Answer in natural language. Is sleek silver floor lamp with white drum shade (highlighted by a red box) further away or in front of gray rectangular bed (highlighted by a blue box)? Choose between the following options: in front or further away
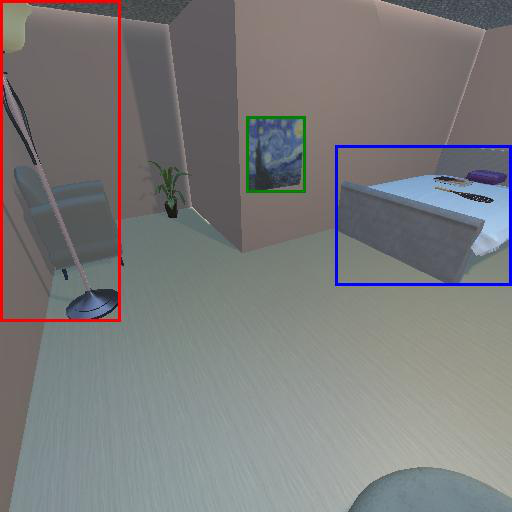
<answer>in front</answer>